Wilmslow

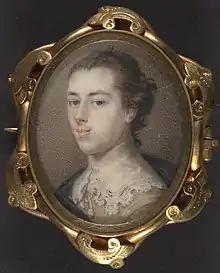
Samuel Finney

There are two tiers of local government covering Wilmslow, at parish (town) and unitary authority level: Wilmslow Town Council and Cheshire East Council. The town council is based at the Parish Hall on Cliff Road.